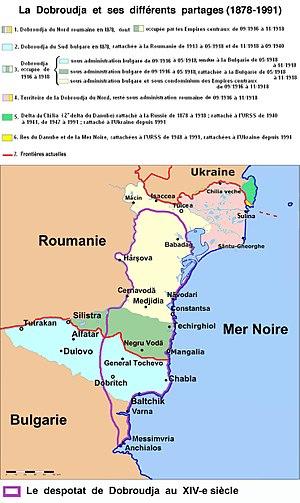
La Dobroudja du Sud est une région de la Bulgarie du Nord-Est. Sa limite nord date de 1878. Sa surface dépend de sa limite sud qui suit deux tracés possibles :
La Dobrogée ou Dobroudja est une région historique d’Europe, appelée Mésie inférieure puis Scythie mineure dans l’Antiquité, aujourd’hui partagée entre le Sud-Ouest de l’Ukraine, l’Est de la Roumanie et le Nord-Est de la Bulgarie.
Le traité de Bucarest est le traité de paix entre la Roumanie et les membres de la Quadruplice : l'Empire allemand, l'Autriche-Hongrie, la Bulgarie et l'Empire ottoman. Ce traité est officiellement signé le 7 mai 1918, six mois après l'armistice du 9 décembre 1917 entre les belligérants, lui-même consécutif à l'effondrement de l'armée russe. Imposé par les puissances centrales alors victorieuses sur ce front, le traité de Bucarest oblige le roi roumain Ferdinand, entré en guerre durant l'été 1916, à plier devant les exigences du Reich et de ses alliés, sous peine de voir son royaume partagé entre la Bulgarie et l'Autriche-Hongrie. Paix de défaite, le traité se solde pour la Roumanie par une forte tutelle du Reich sur l'économie du royaume, mais ses pertes territoriales au profit de ses vainqueurs sont limitées et plus que compensées par l'union avec la République démocratique moldave qui s'était fraîchement émancipée de l'ancien Empire russe disloqué. Pendant six mois, la vie du royaume est soumise aux clauses du traité mais, la situation politique et militaire des puissances centrales se dégradant durant l'automne 1918, l'application du traité est rapidement remise en cause.